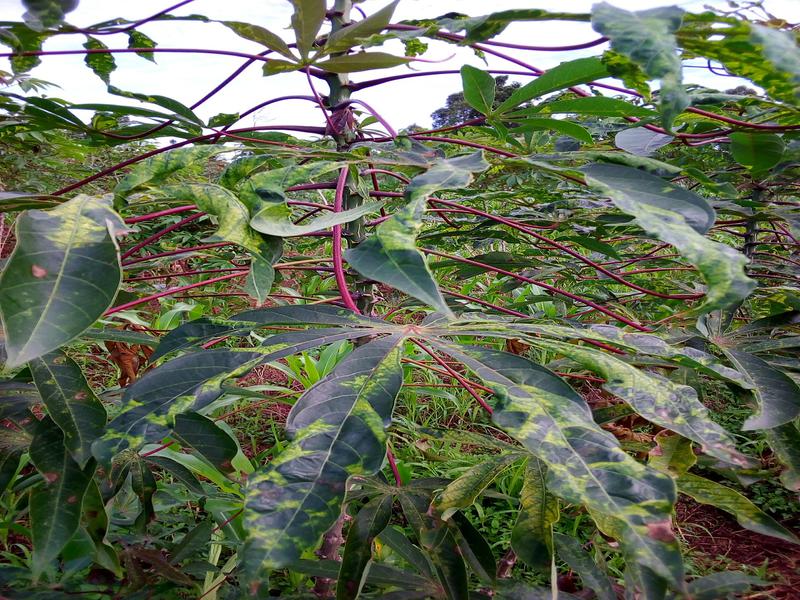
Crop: cassava
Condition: mosaic_disease